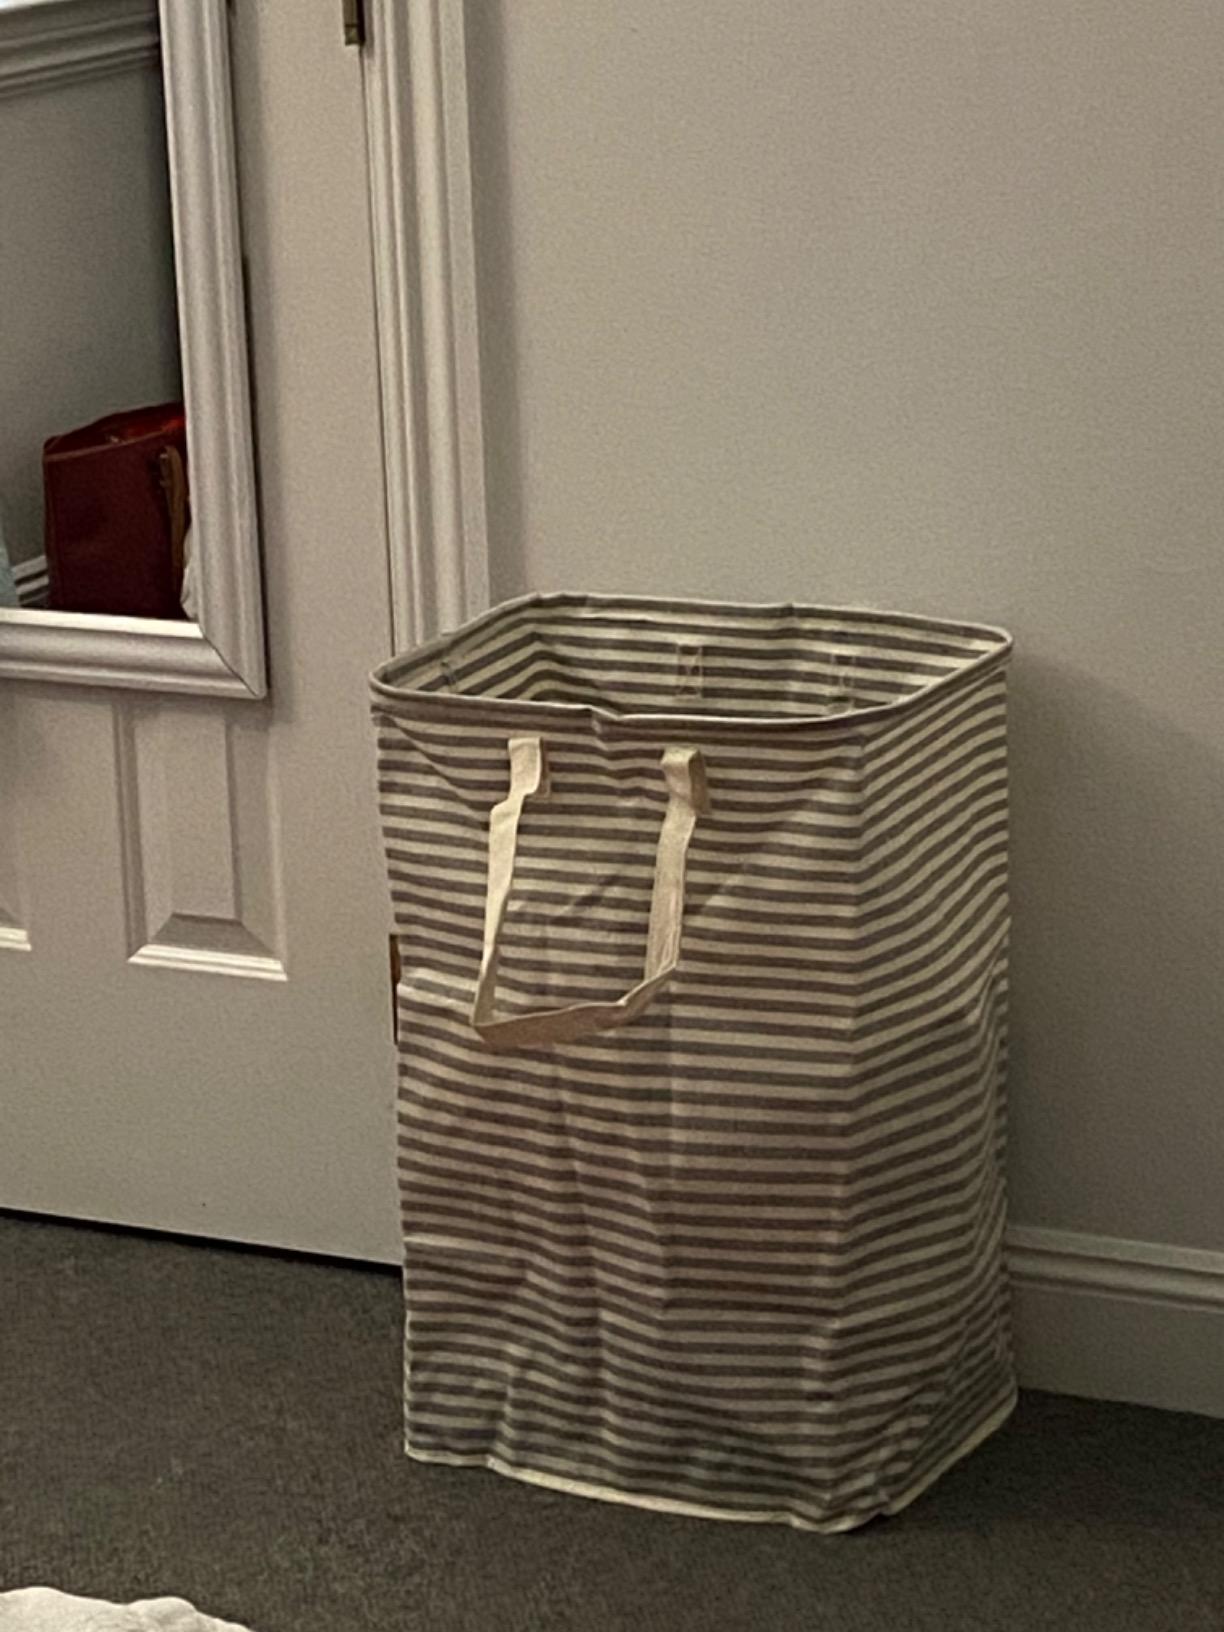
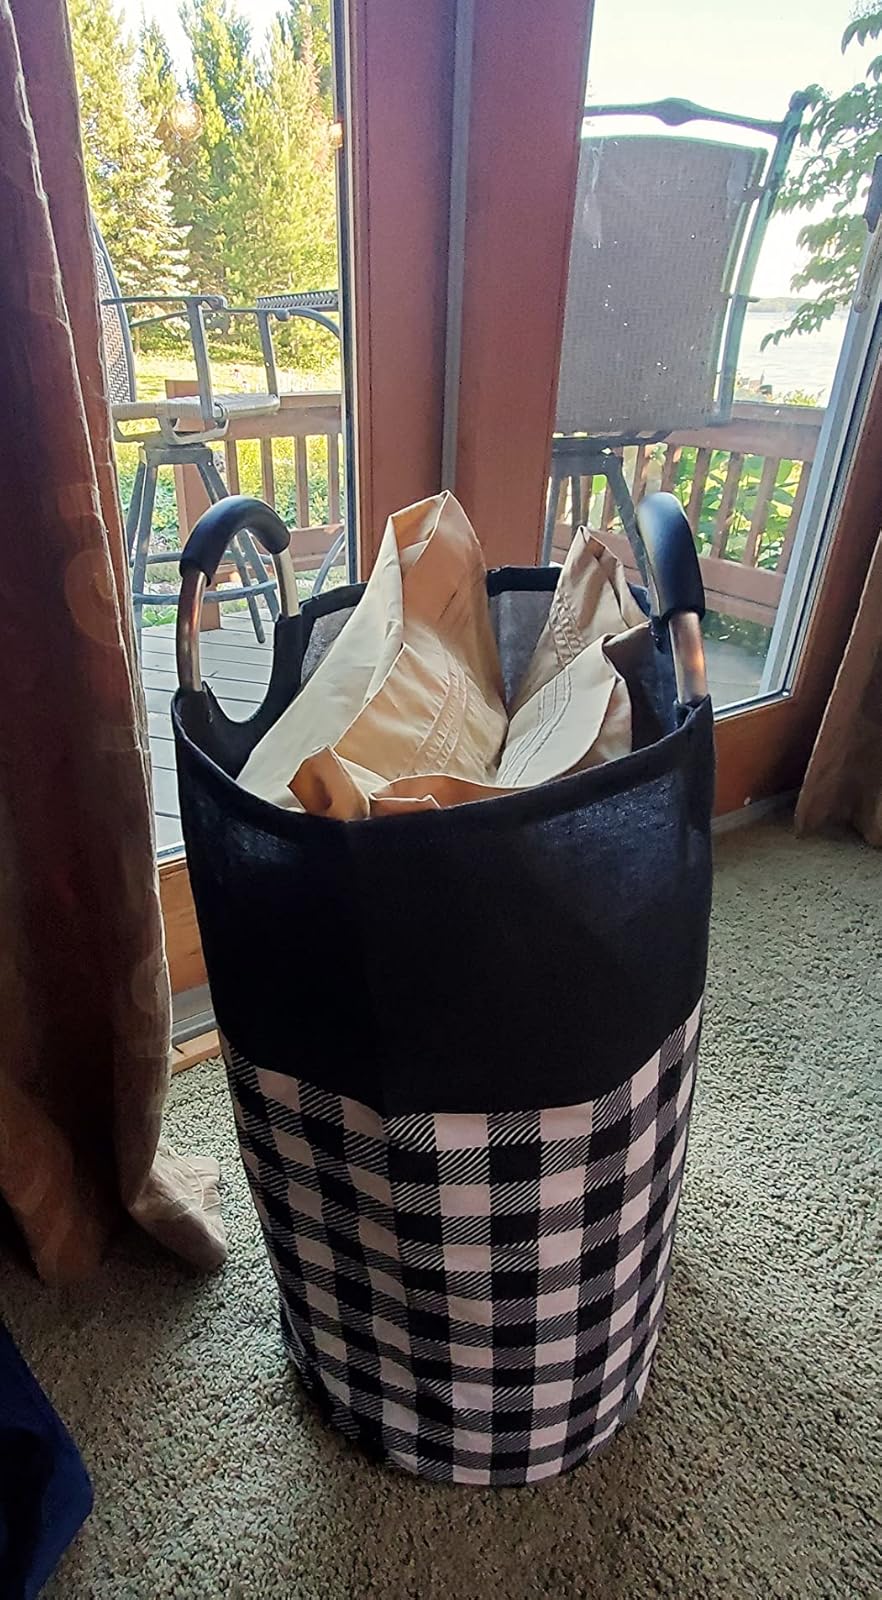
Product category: items_hamper
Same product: no